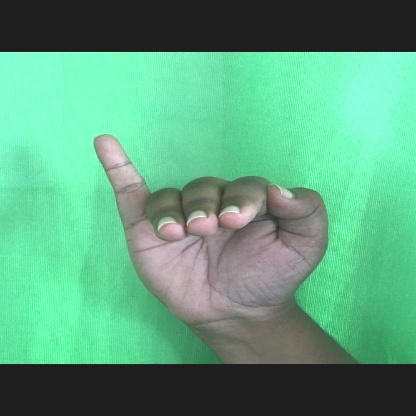
Mudra: Hamsapaksha